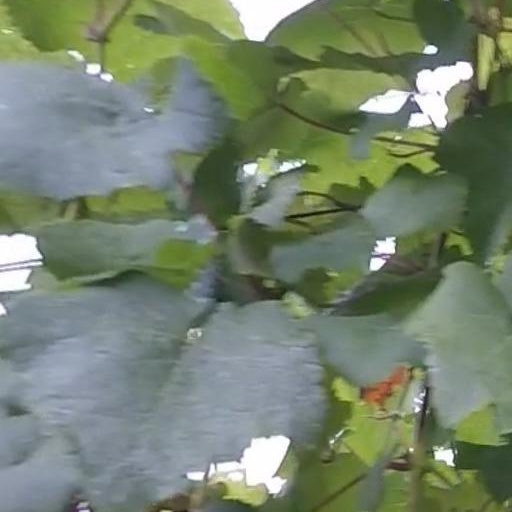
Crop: grape